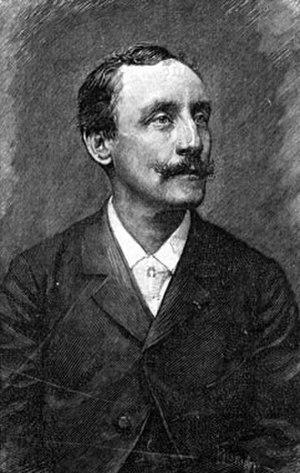
Gustave Lyon (1857 - 1936) acousticien français, directeur de la fabrique d'instruments de musique Pleyel et inventeur de plusieurs instruments de musique
Gustave Lyon est un acousticien français, directeur de la fabrique d'instruments de musique Pleyel et inventeur de plusieurs instruments de musique.